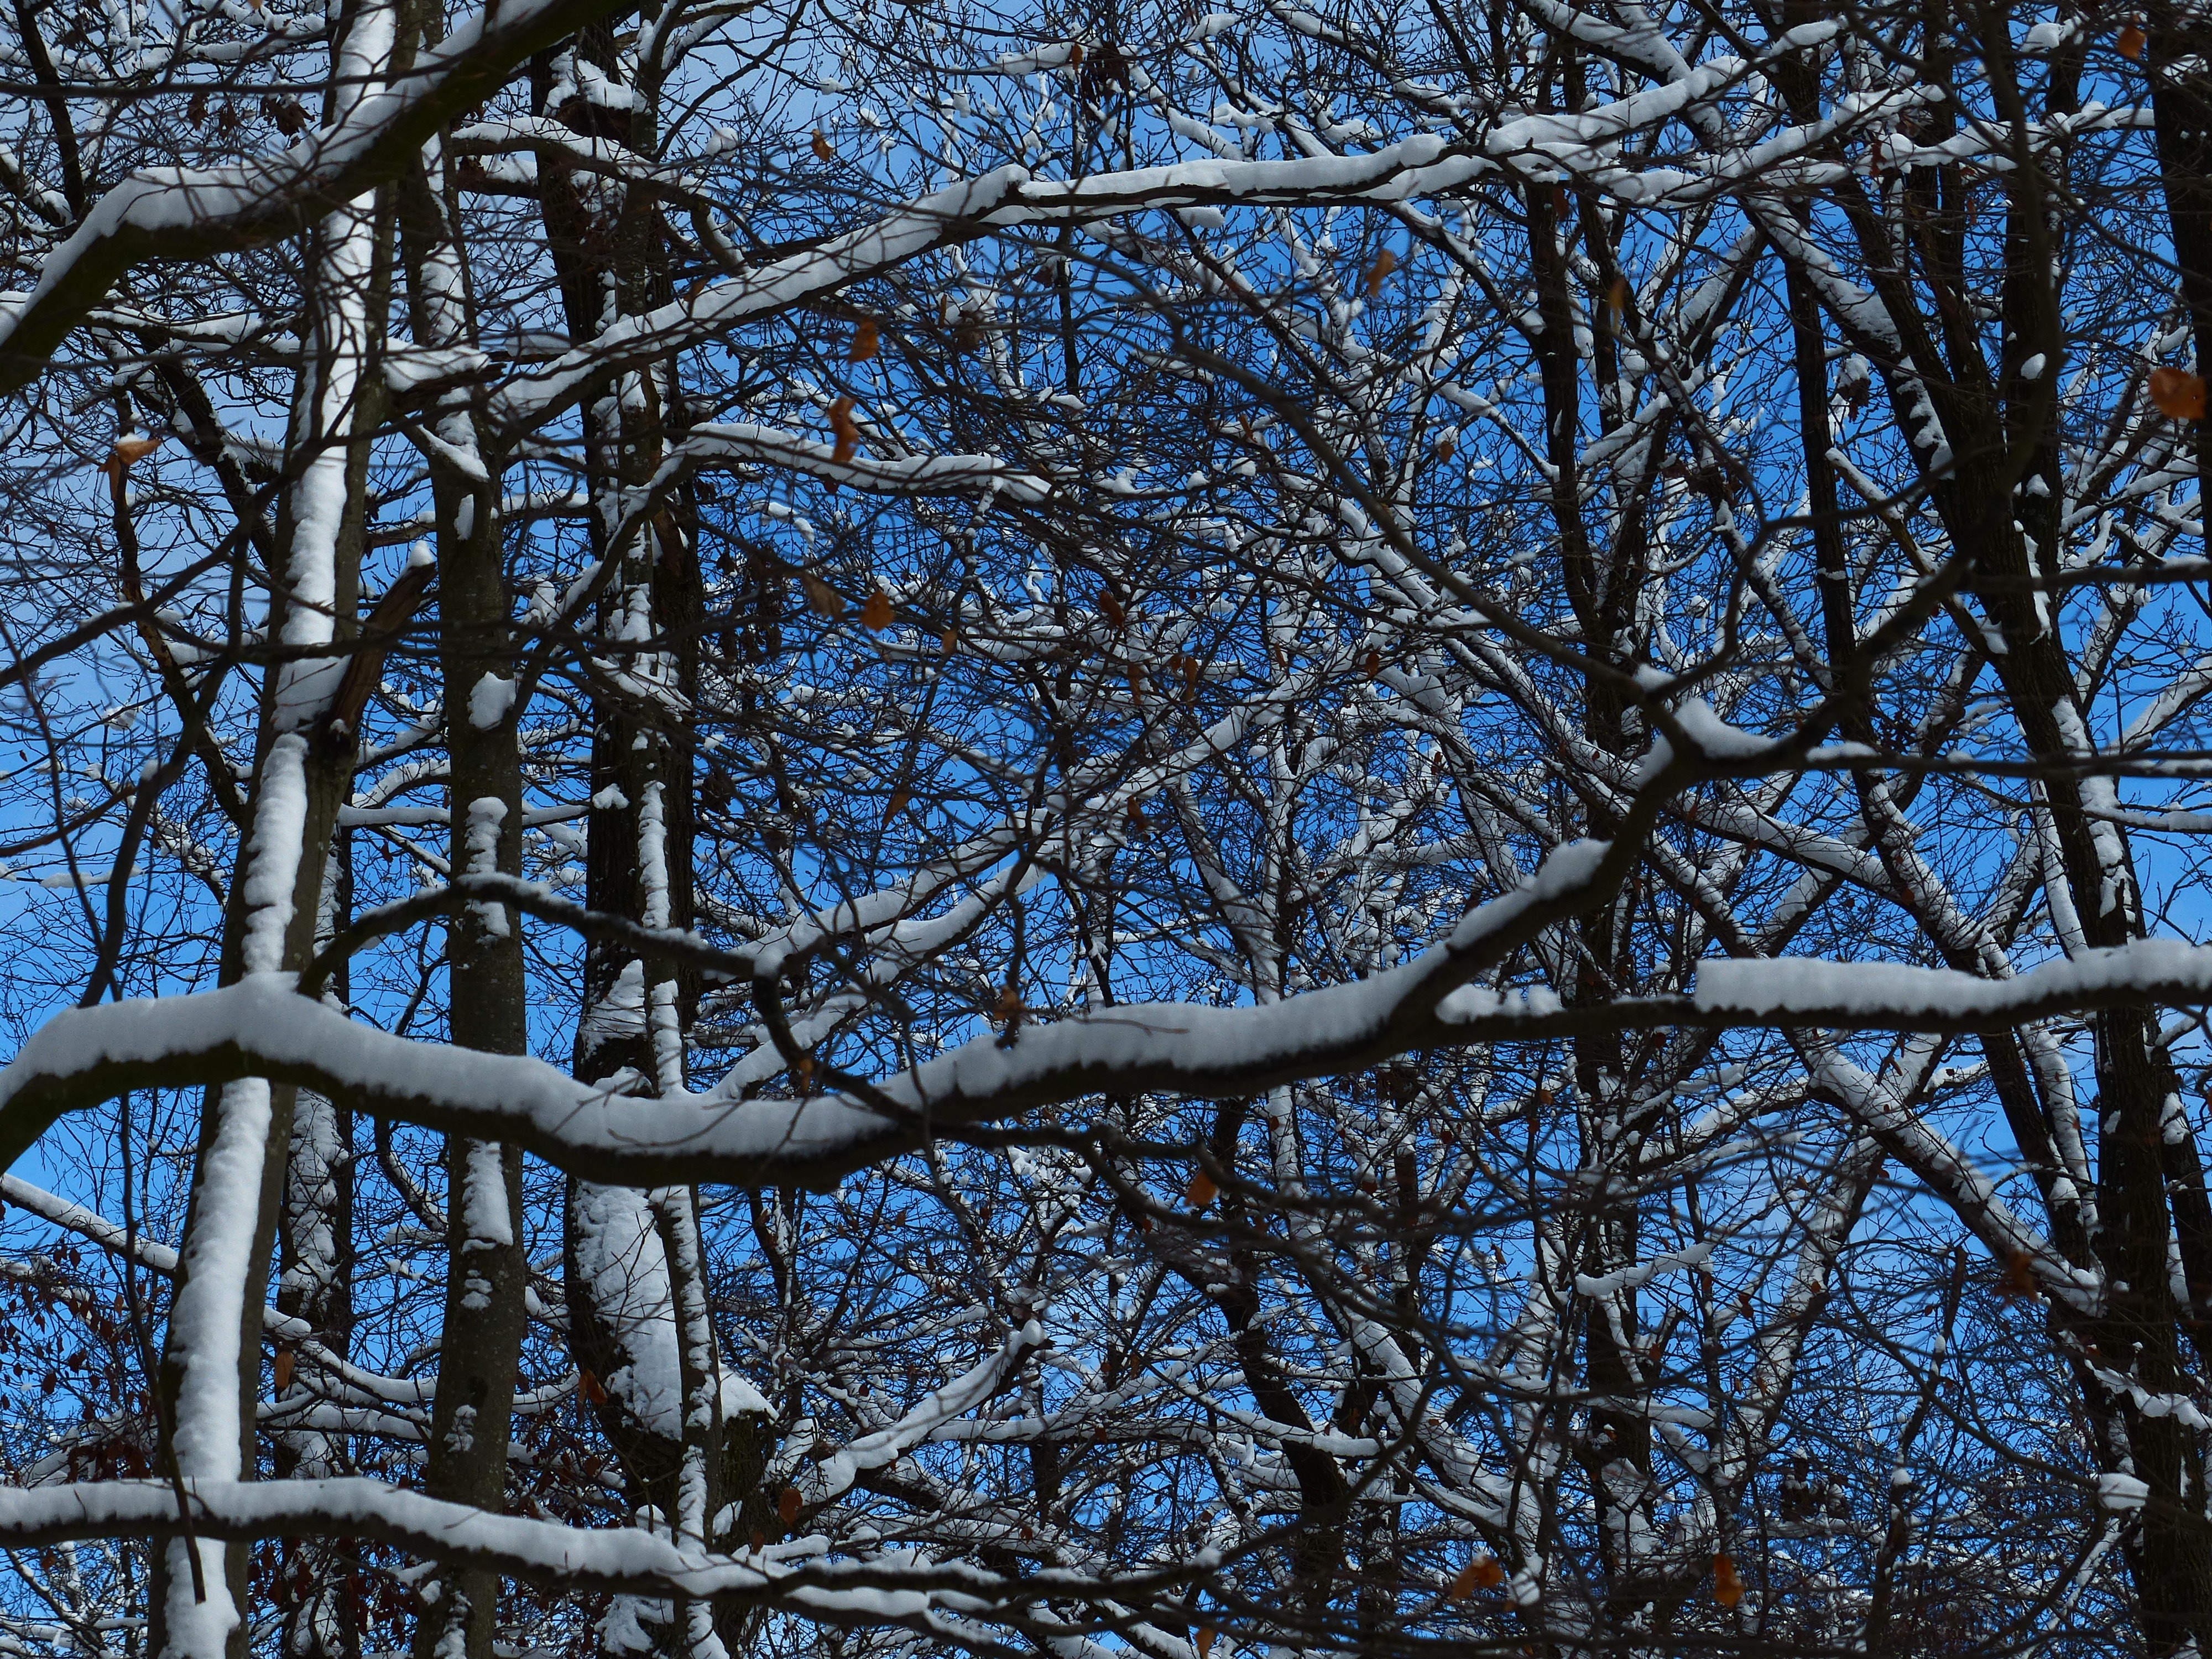
tree, nature, forest, branch, snow, winter, plant, leaf, frost, spring, autumn, weather, snowy, season, trees, aesthetic, icy, branches, woodland, woody plant